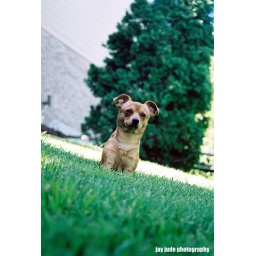
my dog izzy just hanging in the grass 2nd angel